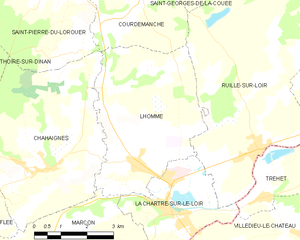
Carte des communes françaises